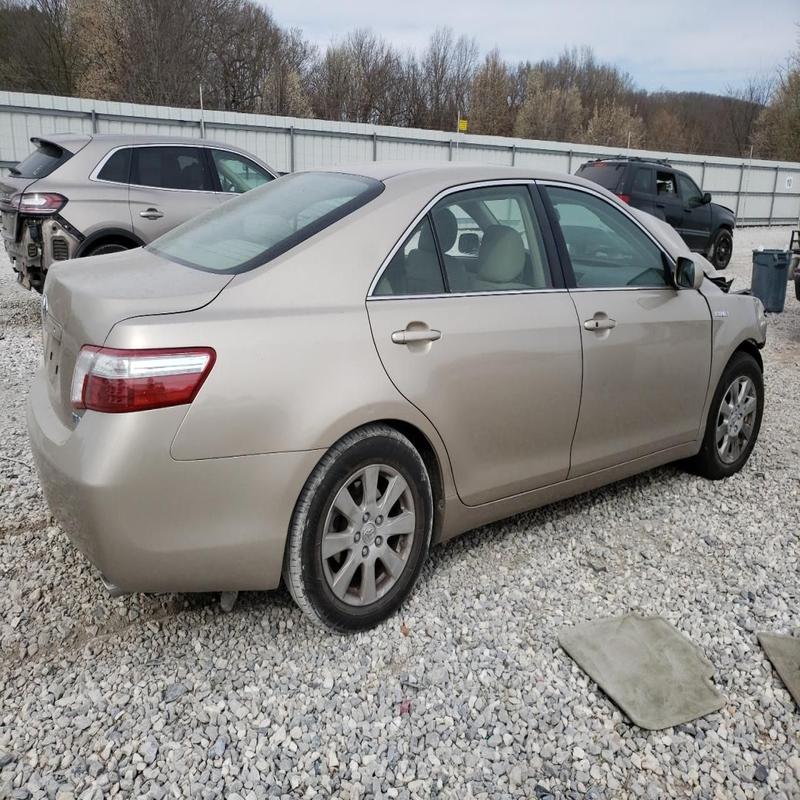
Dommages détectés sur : capot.
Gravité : mineur